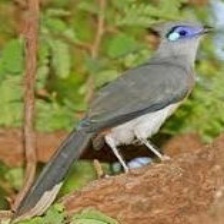
Species: CRESTED COUA
Scientific name: COUA CRISTATA